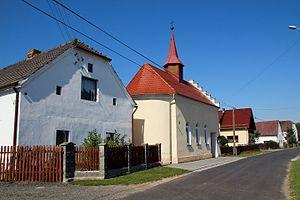
Piechocice est une localité polonaise de la voïvodie d'Opole et du powiat de Nysa.